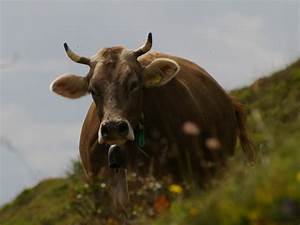
Label: mucca